Buick Electra

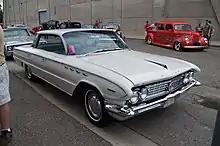
1961 Buick Electra 4-door hardtop sedan (4-window)

The Electra, along with the Invicta and LeSabre, was redesigned for 1961 with drastically shrunken fins, and was joined with the all-new compact sized Skylark/Special. Electras featured bright rocker panel and wheelhouse moldings. Four VentiPorts per front fender were a hallmark, with identification spelled out on the front fender plaques. Electra 225s had four "hash marks" interrupting behind the wheelhouse of the rear fender. Electra 225 nameplates were found on the front fenders. Electra interiors were trimmed in fabric. Electra 225s were trimmed in Calais cloth or leather trim, except for convertibles which were trimmed in vinyl. An optional Custom interior featured leather trim, while another featured vinyl with contrasting vertical stripes and front bucket seats with a storage consolex and power two-way seat adjustment. Standard equipment on the Electra included Turbine-Drive automatic transmission, "Mirromatic" instrument panel, directional signals, full-flow oil filter, electric windshield wipers, Deluxe steering wheel, trip mileage indicator, cigar lighter, Step-On brake, dual armrests, cloth and vinyl trim, combinations, carpeting, power steering, power brakes, two-speed windshield wiper/washer system, glovebox light, Custom-padded seat cushions and Deluxe wheelcovers. Two-tone Electras had the color accent on the rear cove. In addition Electra 225s had back-up lights, Glare-proof rearview mirror, parking lights, signal light, safety buzzer, courtesy lights, two-way power seat, Super Deluxe wheelcovers with gold accents and power windows. The Electra and Electra 225 were the same length in 1961. Buick discontinued the Electra nameplate at the end of the 1961 model year, leaving only the Electra 225 starting in 1962.